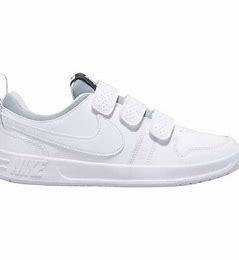
Brand: Nike
Model: Pico 5